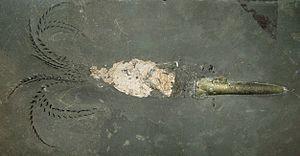
Les bélemnites sont des céphalopodes marins ayant vécu du Dévonien au Crétacé. Leurs fossiles, le plus souvent incomplets, ont une forme caractéristique « en balle de fusil ».
En anatomie, le rostrum, appelé aussi rostre, désigne un appendice de forme allongée de certains animaux vertébrés et invertébrés.